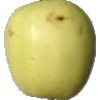
Label: Apple Golden 2